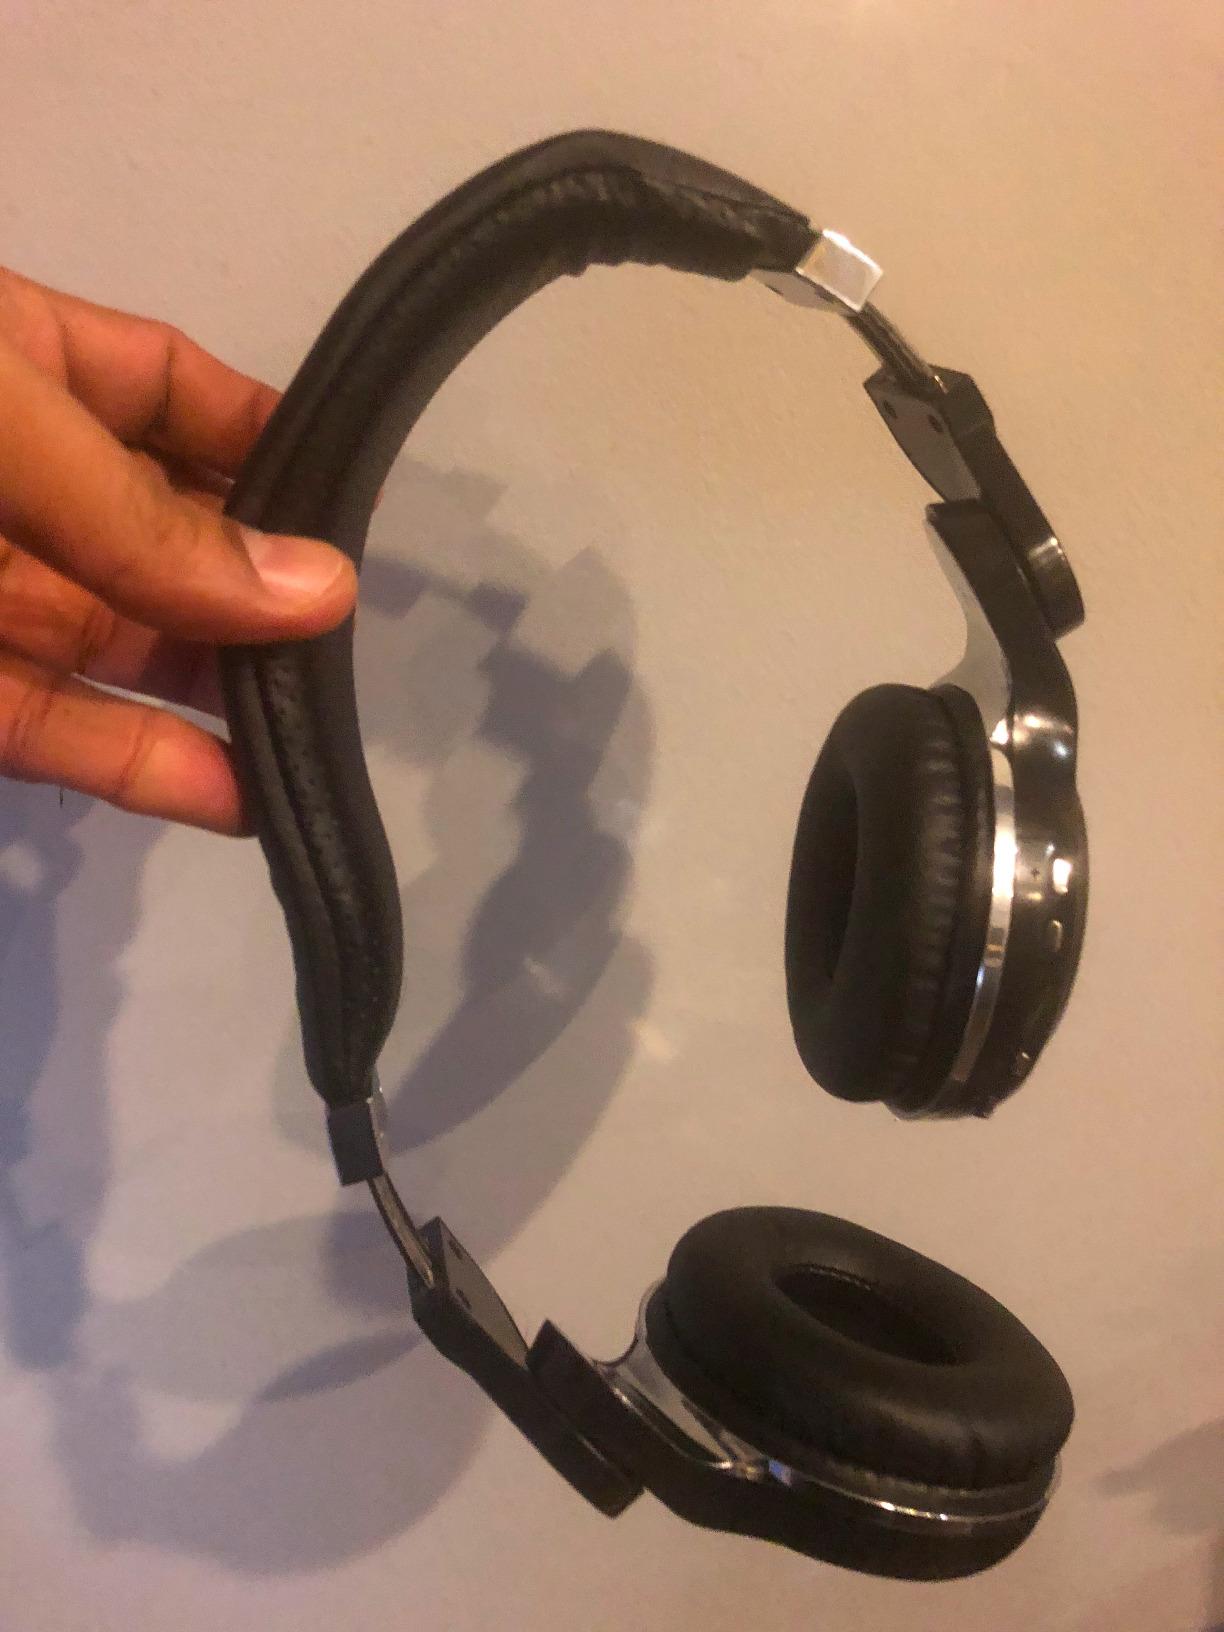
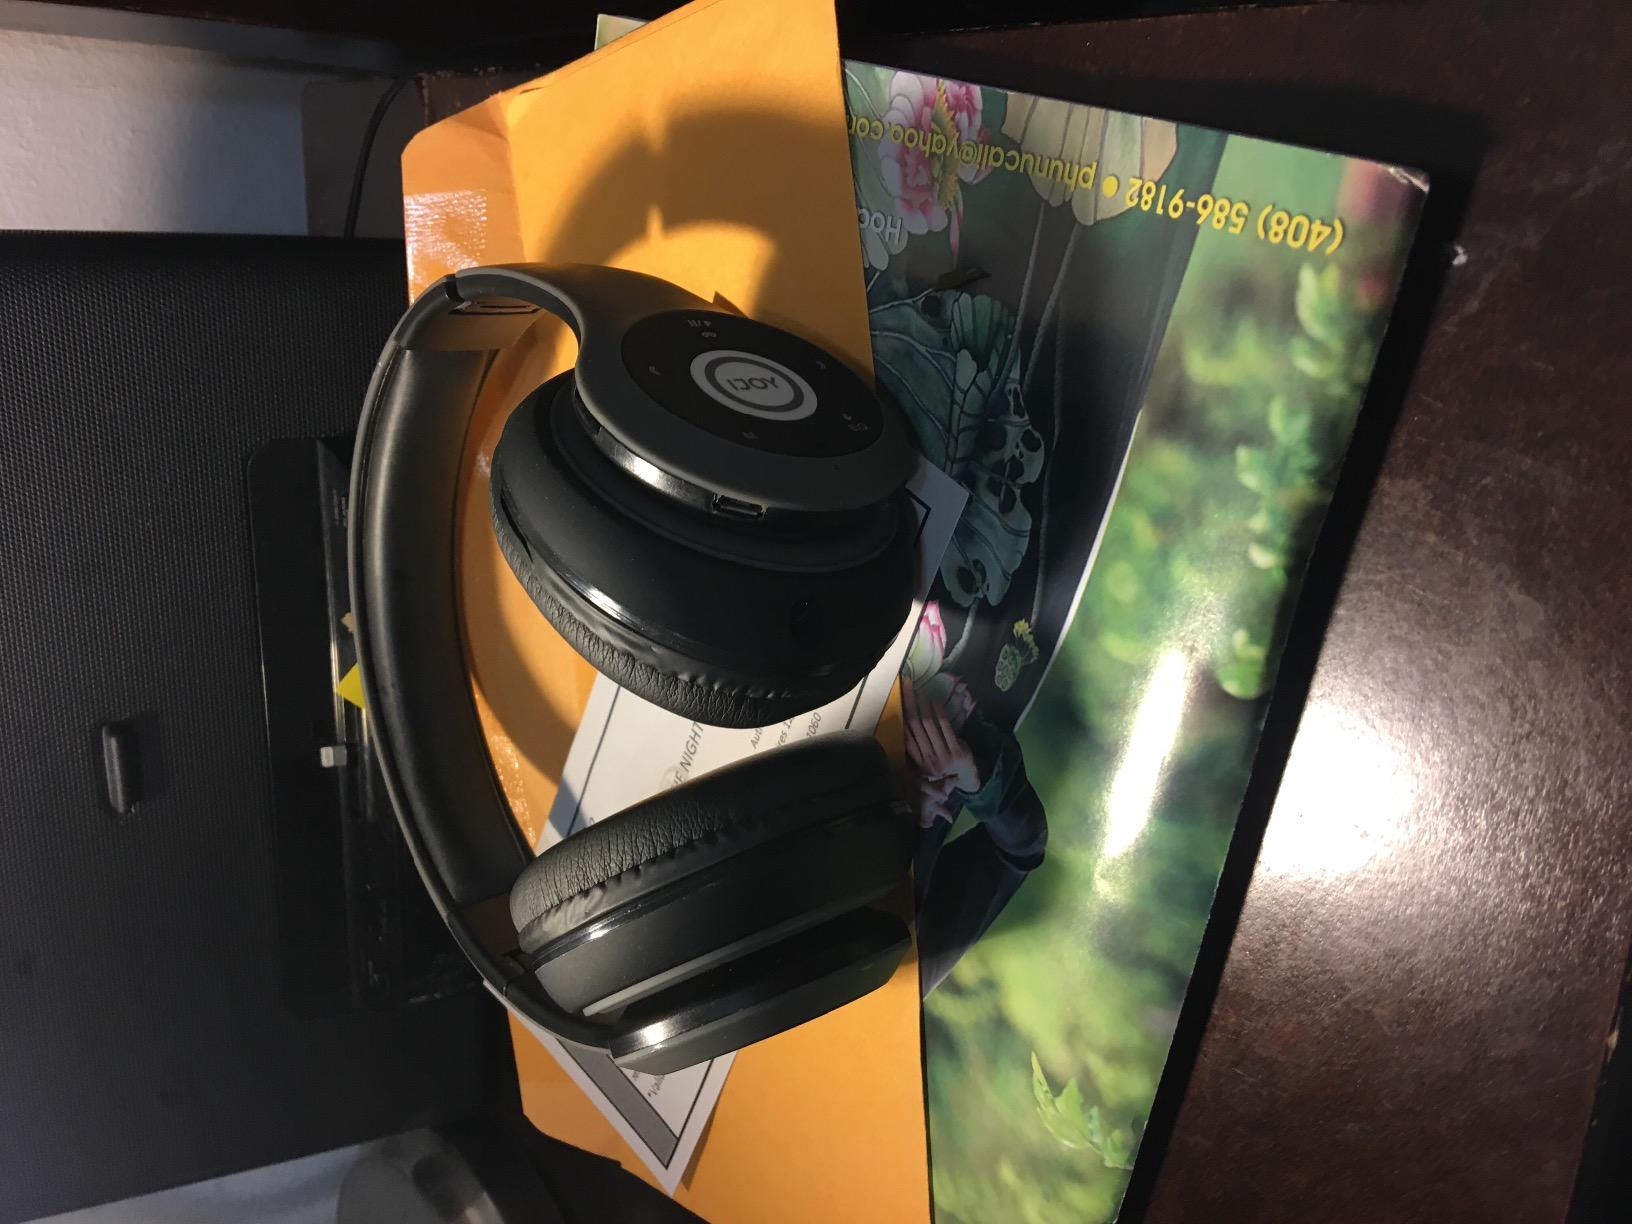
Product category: headphones
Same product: no